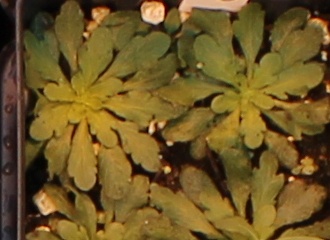
Label: Horseweed